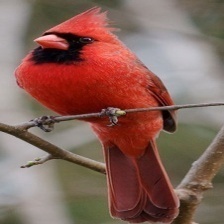
Species: NORTHERN CARDINAL
Scientific name: CARDINALIS CARDINALIS